Mitch Daniels

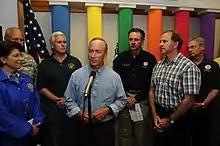
Governor Daniels addresses state and federal assistance available to tornado and flood victims with then Congressman Mike Pence, FEMA Administrator R. David Paulison

On his first day in office, Daniels created Indiana's first Office of Management and Budget to look for inefficiencies and cost savings throughout state government. The same day, he decertified all government employee unions by executive order, removing the requirement that state employees pay union dues by rescinding a mandate created by Governor Evan Bayh in a 1989 executive order. Dues-paying union membership subsequently dropped 90% among all state employees.